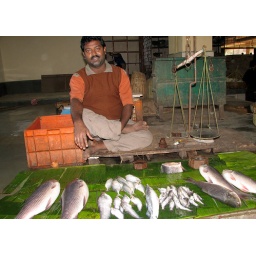
At the wonderful Lake Market fish market in south Calcutta (Kolkata)